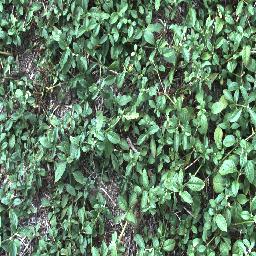
Label: negative